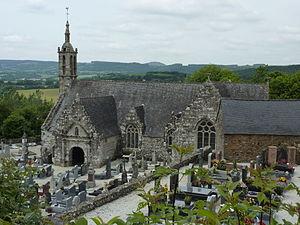
Lannédern: l'enclos paroissial, vue d'ensemble. A l'arrière-plan, les Monts d'Arrée et le mont Saint-Michel-de-Brasparts
Lannédern [lanedɛʁn] est une commune du département du Finistère, dans la région Bretagne, en France. Elle est située au sud des Monts d'Arrée, du Yeun Elez et du lac réservoir de Saint-Michel.